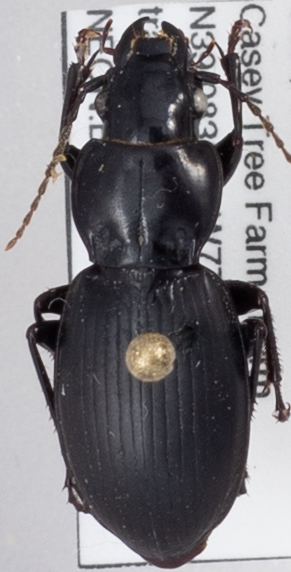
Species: Cyclotrachelus furtivus
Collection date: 2022-05-31
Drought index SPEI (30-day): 1.416
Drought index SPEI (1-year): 0.156
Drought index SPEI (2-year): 0.42